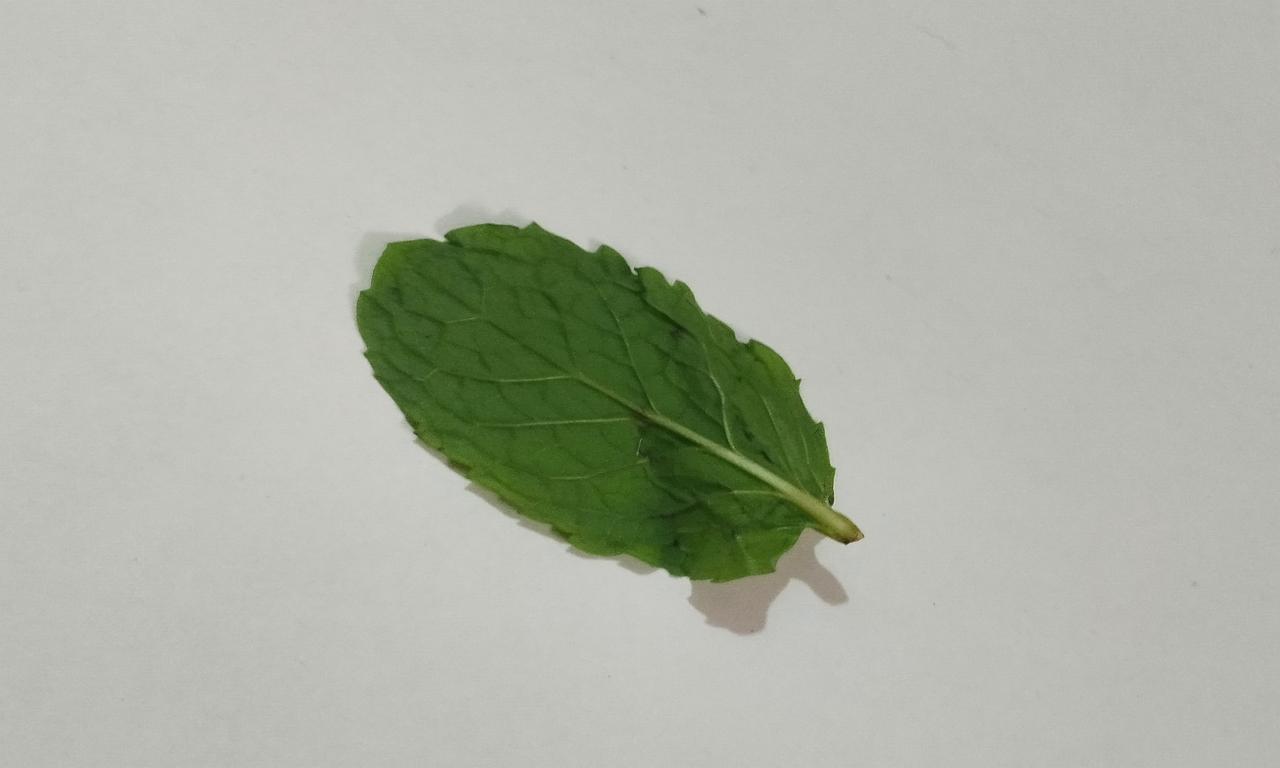
Label: Fresh